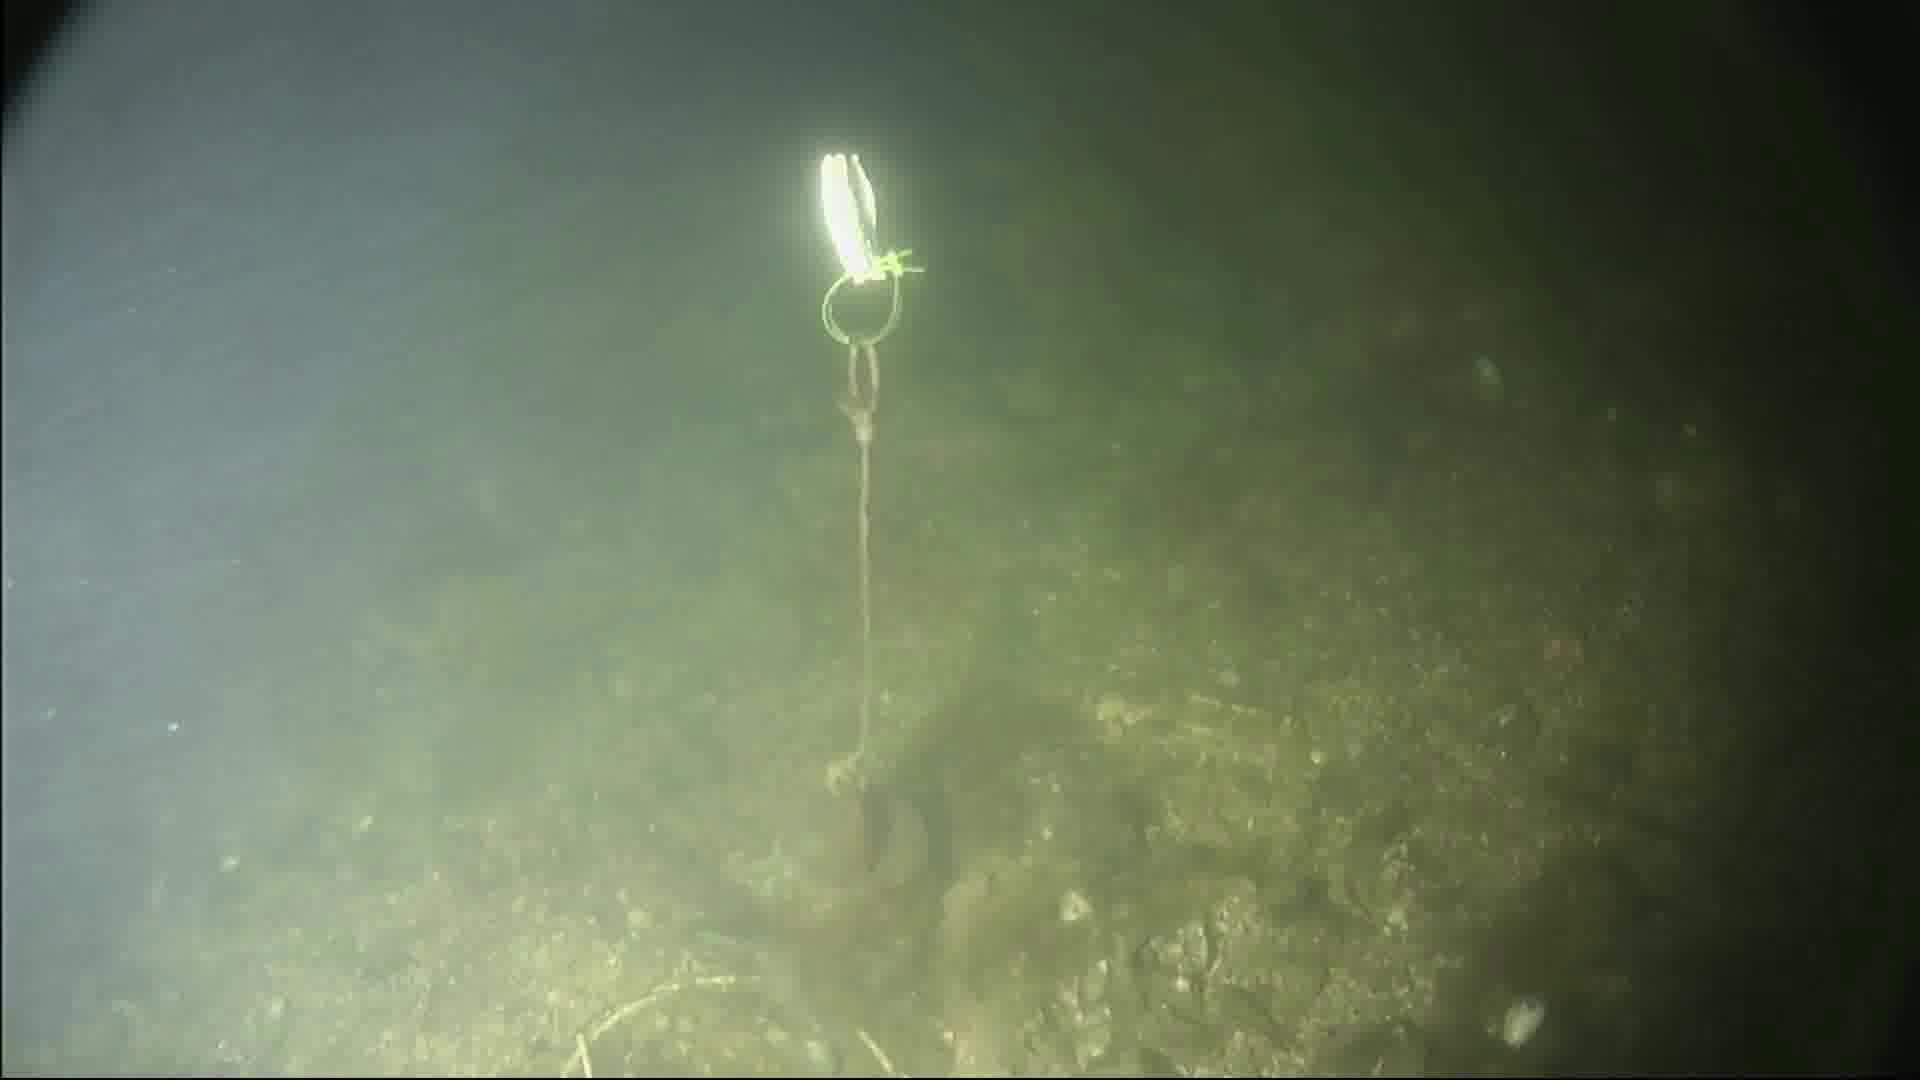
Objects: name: fish
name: crab